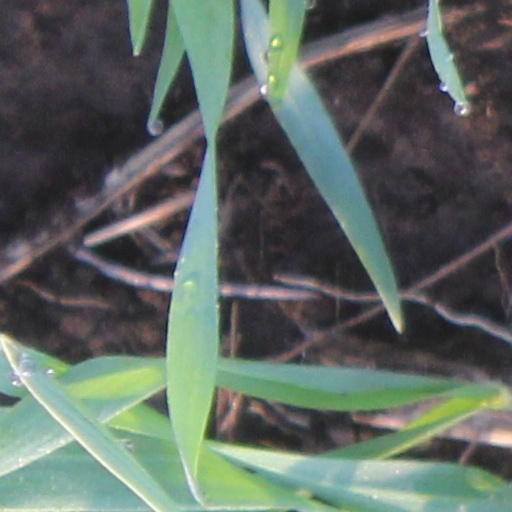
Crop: wheat